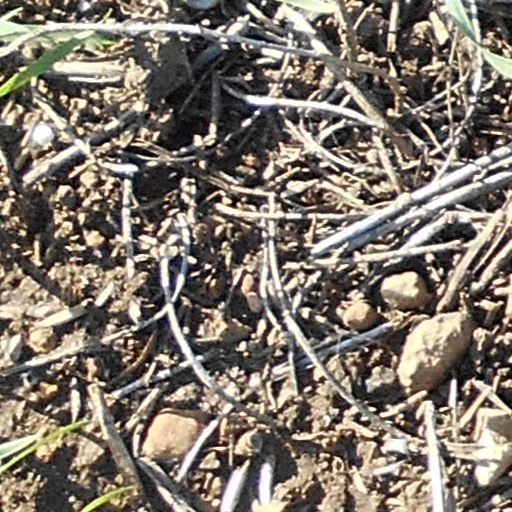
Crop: wheat